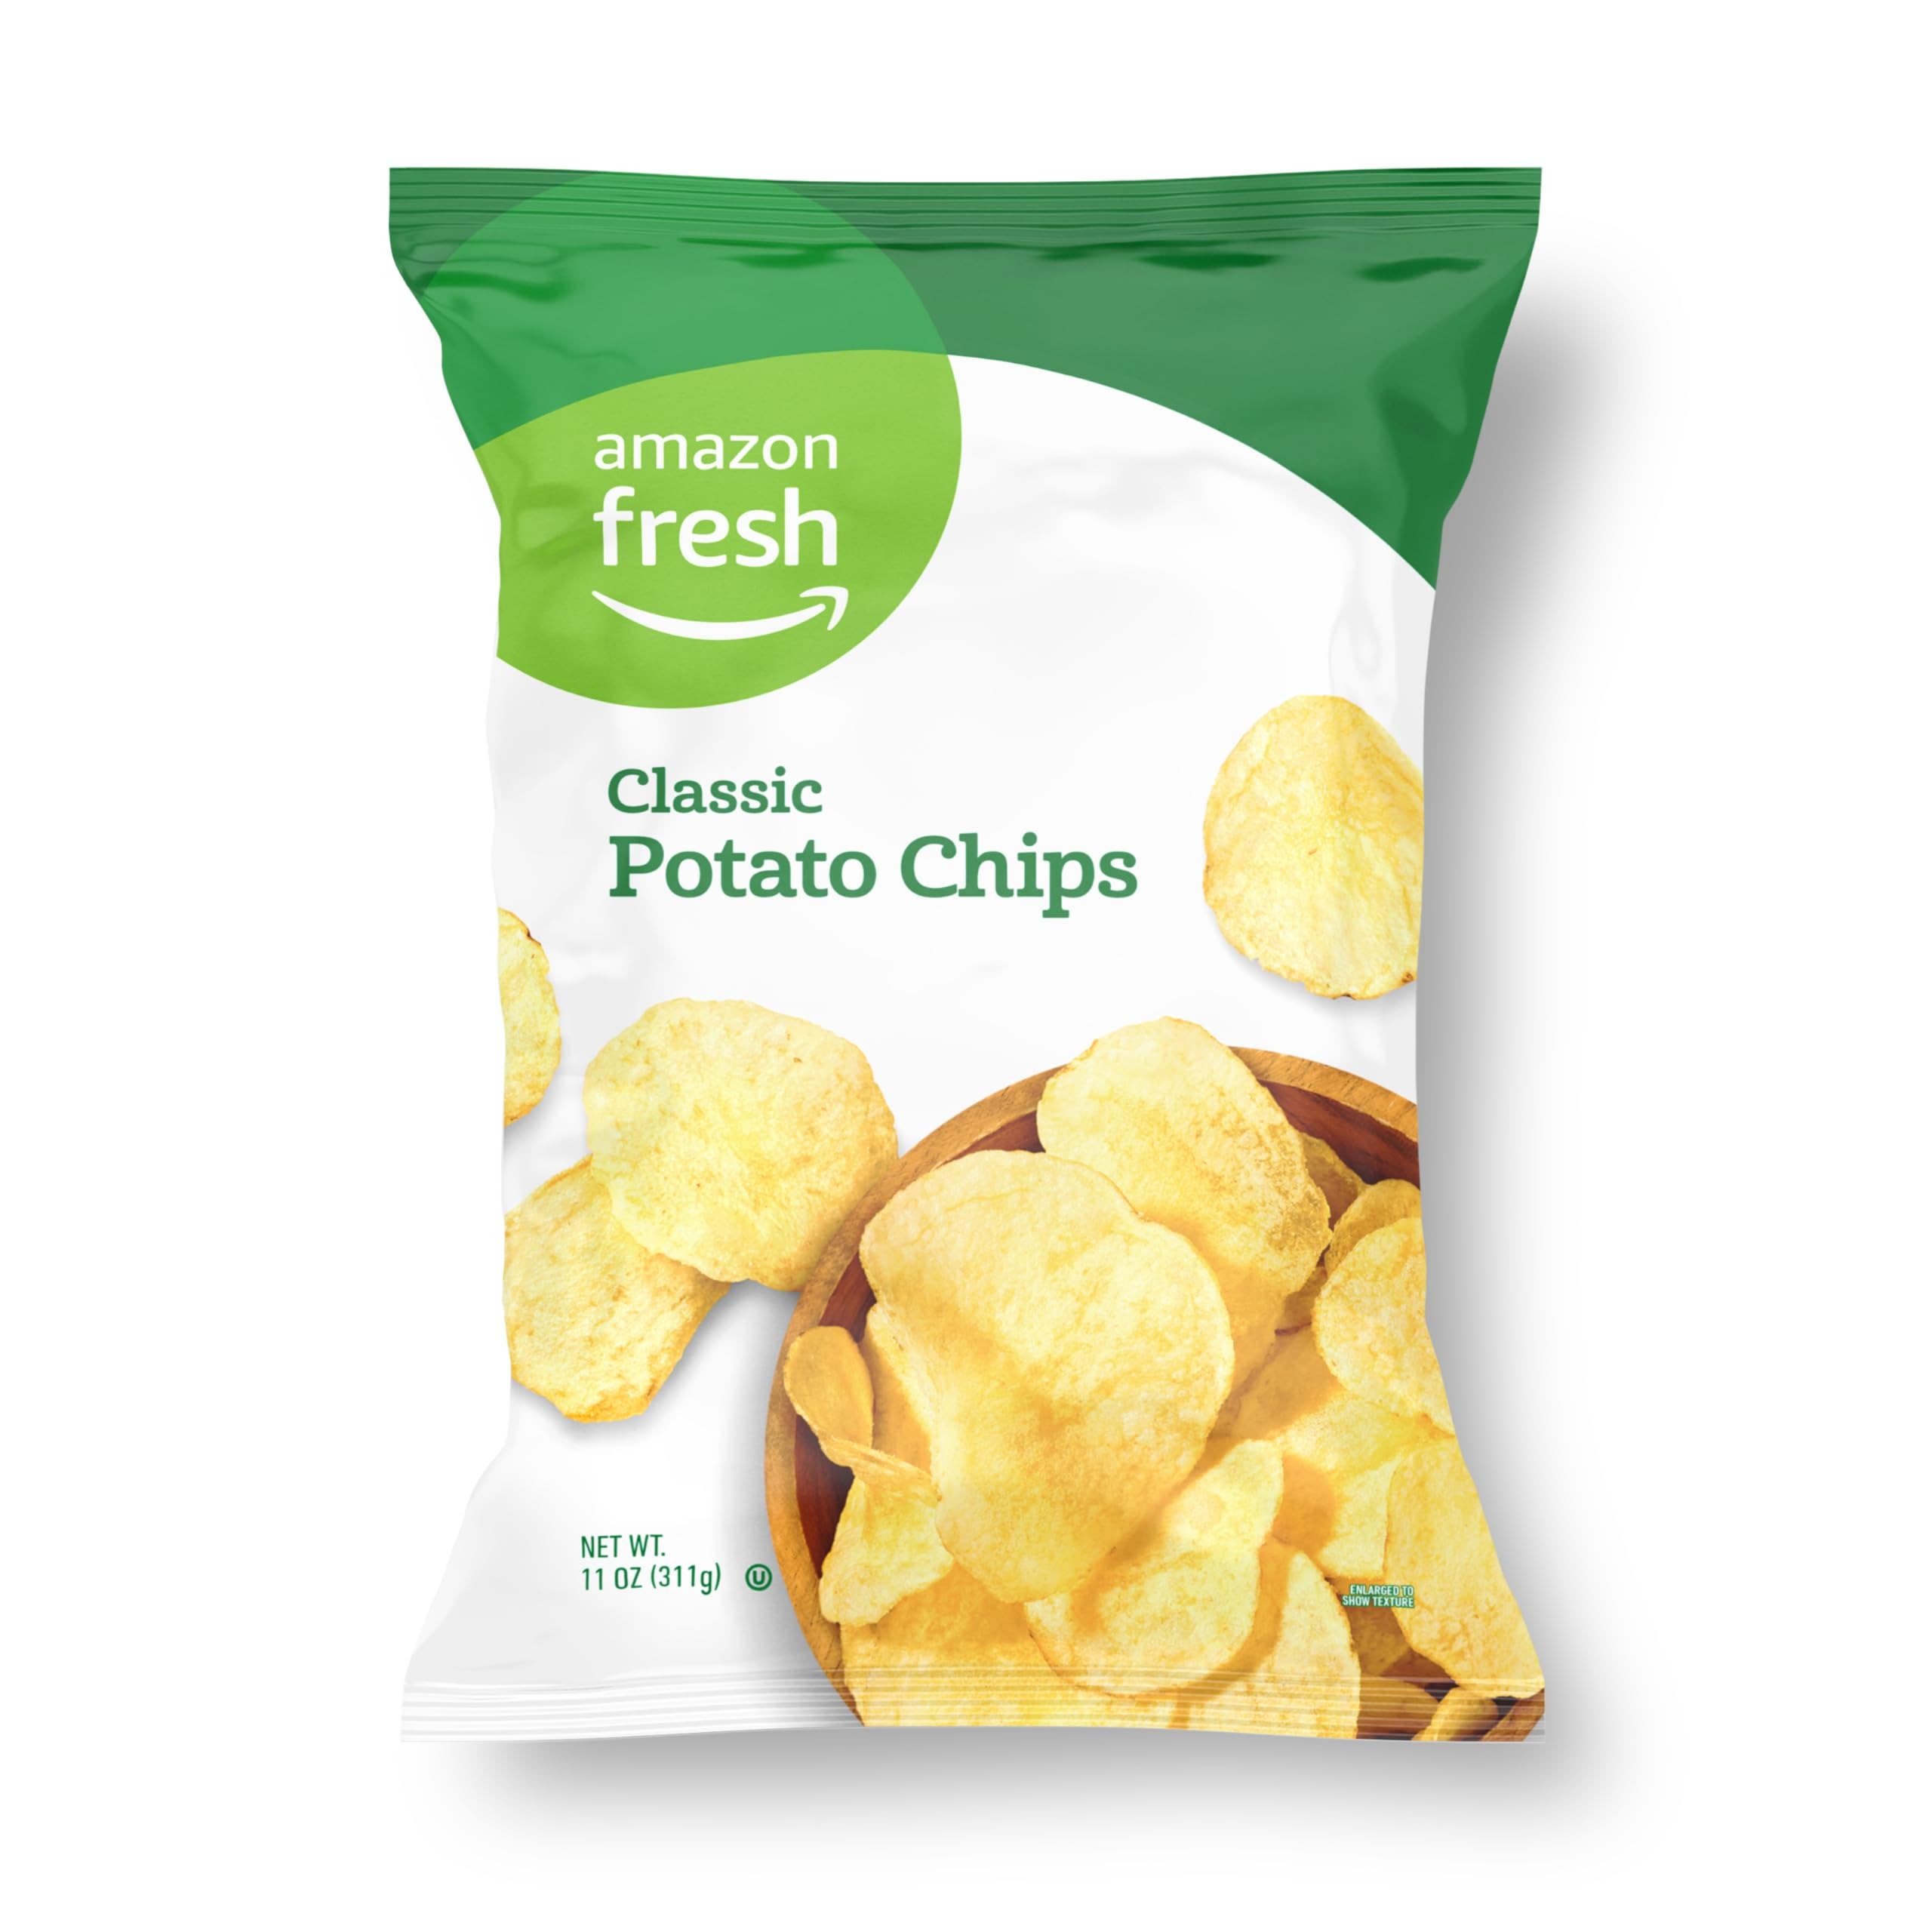
Item Name: Amazon Fresh, Classic Potato Chips, 11 Oz (Previously Happy Belly, Packaging May Vary)
Bullet Point 1: WHAT'S INSIDE: One 11-ounce bag of Classic Potato Chips
Bullet Point 2: NEW LOOK: Your favorite Happy Belly products are now part of the Amazon Fresh family! Packaging may vary, but the product and quality you love are exactly the same.
Bullet Point 3: HIGH QUALITY, LOW PRICES: Amazon Fresh brand products are all about high-quality food that fits every budget, every day.
Bullet Point 4: ONLY FROM AMAZON: Look for the Amazon Fresh label to find great deals on a wide selection of grocery essentials.
Value: 11.0
Unit: Ounce

Price: 1.89